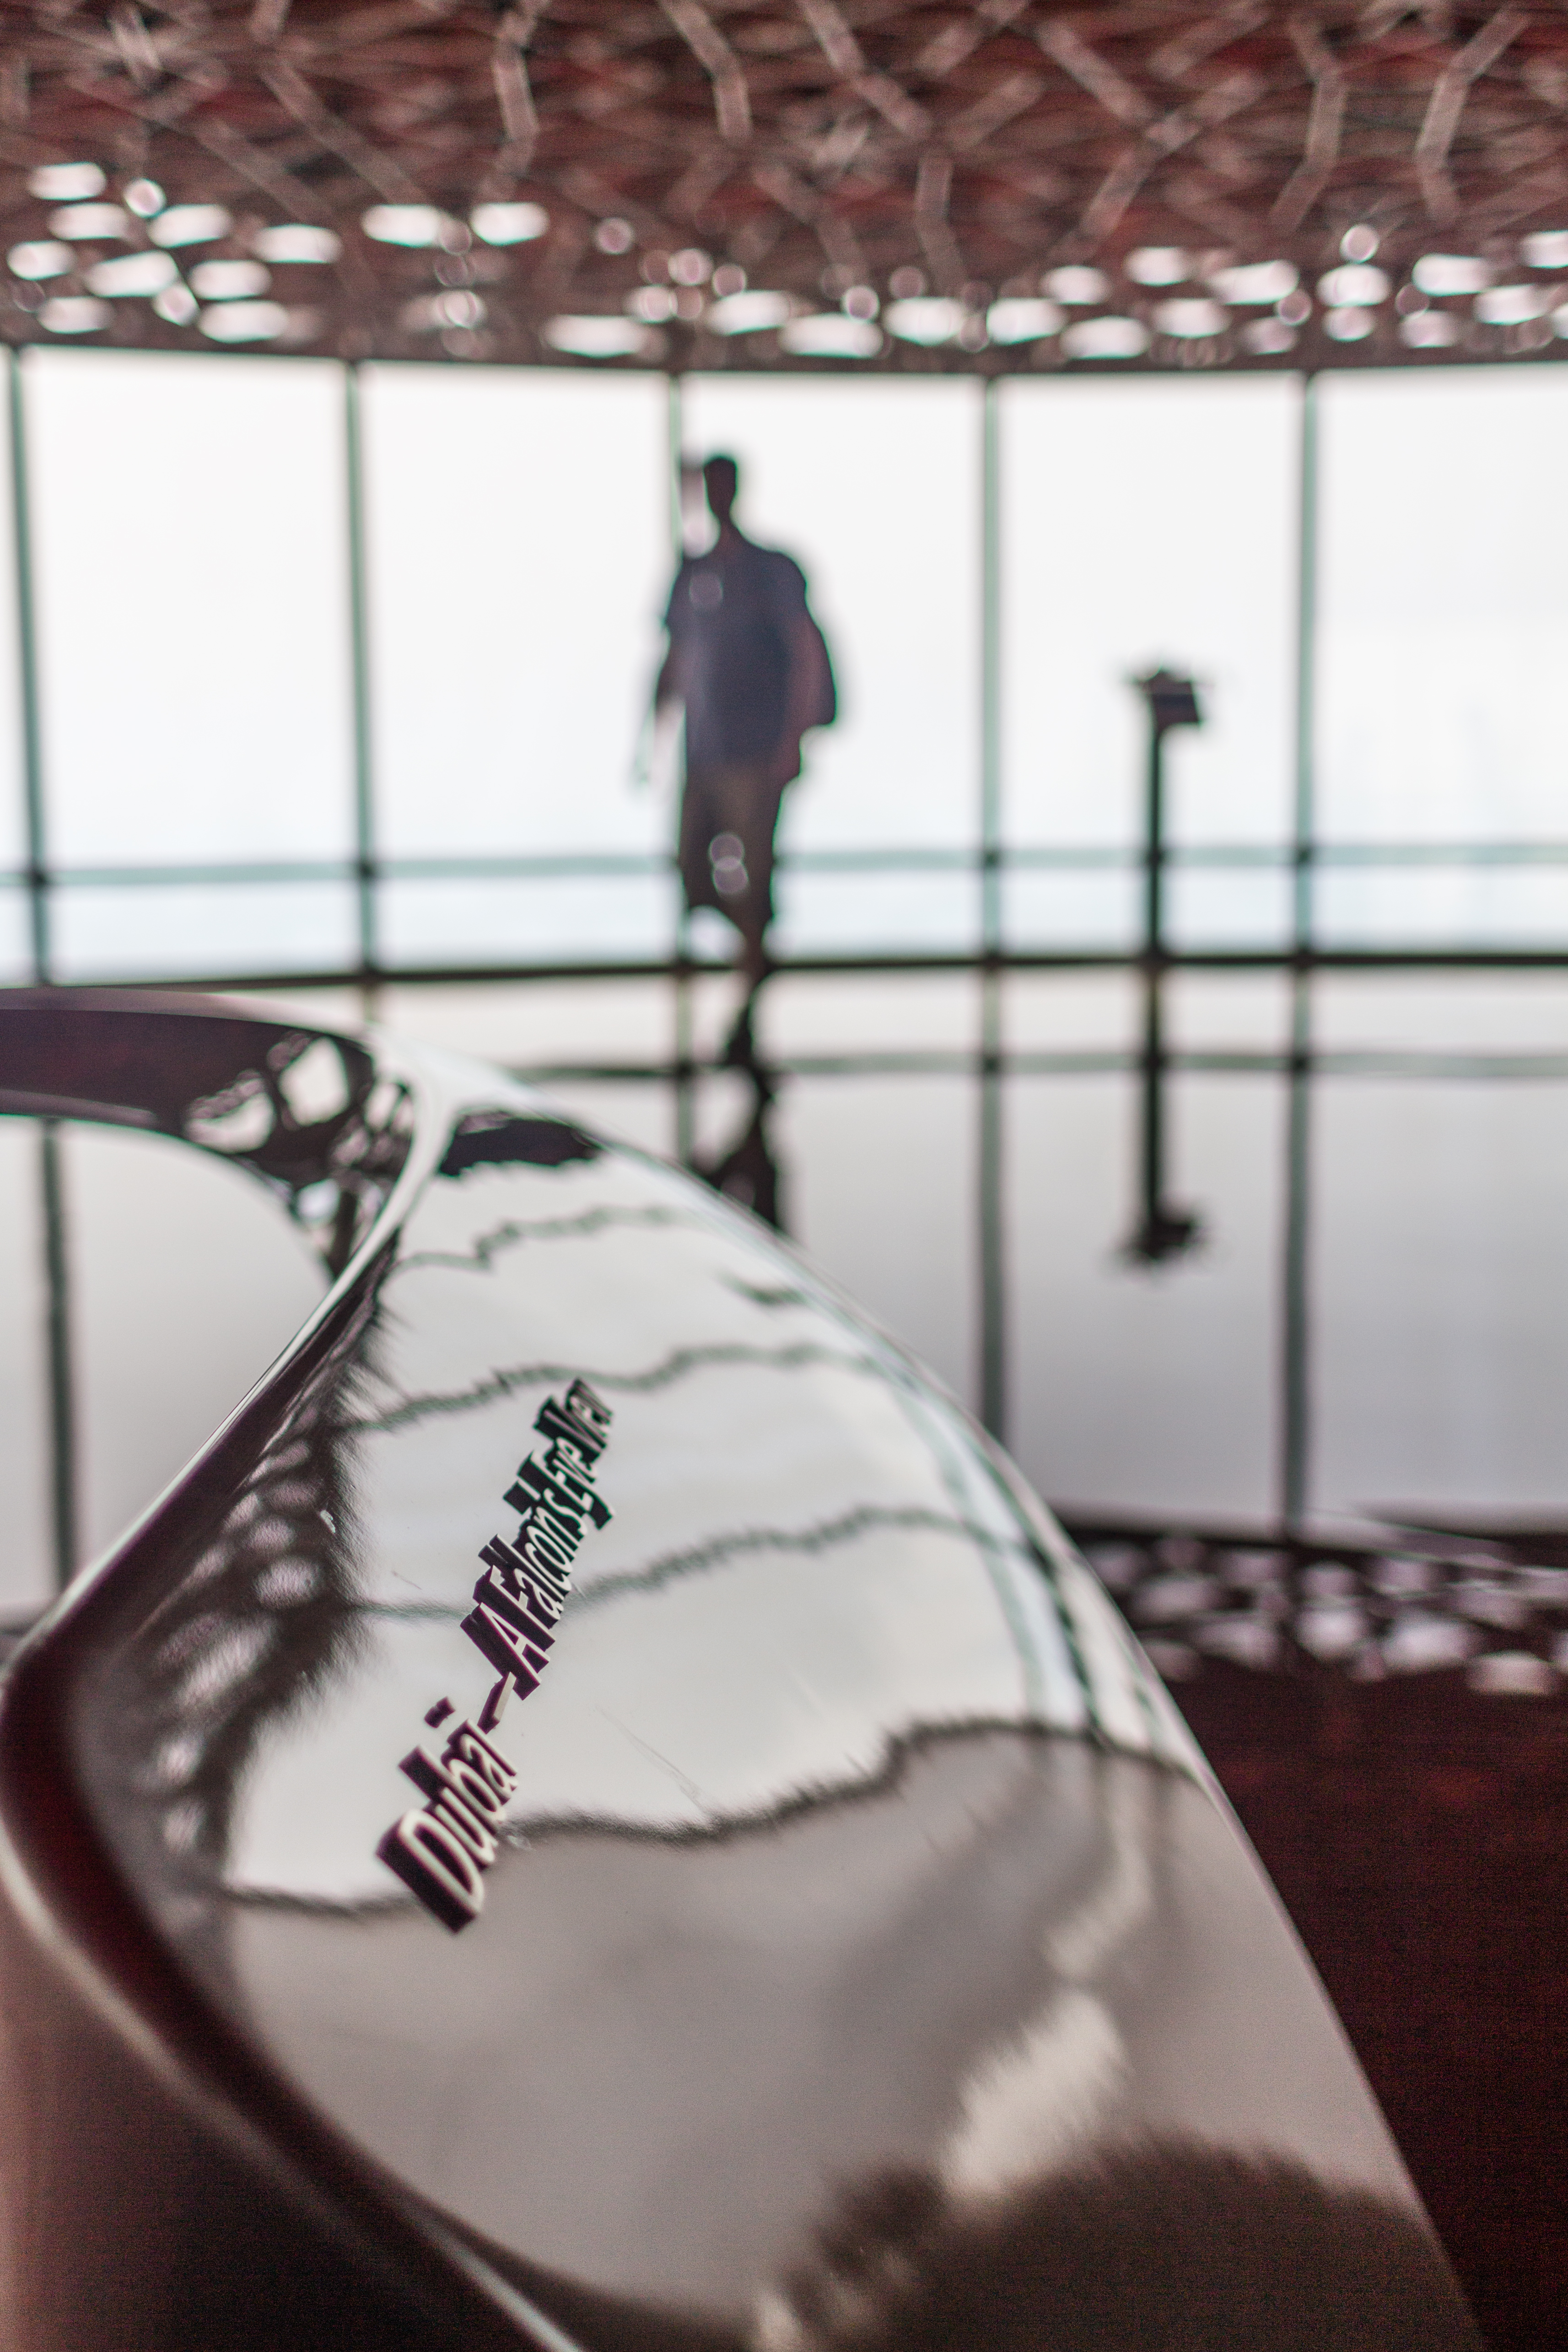
dubai, burj khalifa, detail, blur, falcon, lookout, figure, black and white, metal